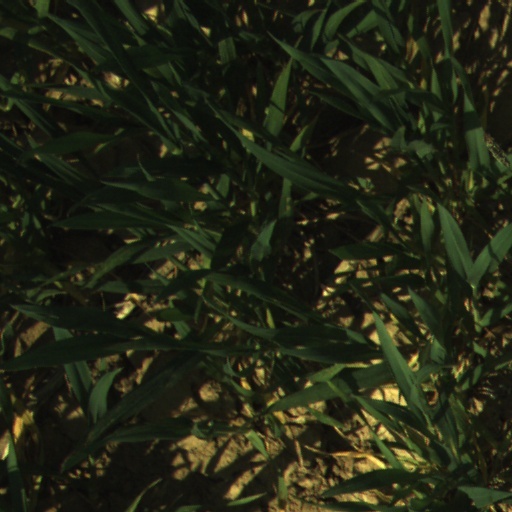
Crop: wheat